Typhus

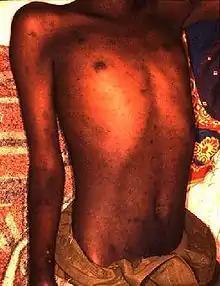
Rash caused by epidemic typhus

Typhus, also known as typhus fever, is a group of infectious diseases that include epidemic typhus, scrub typhus, and murine typhus. Common symptoms include fever, headache, and a rash. Typically these begin one to two weeks after exposure.